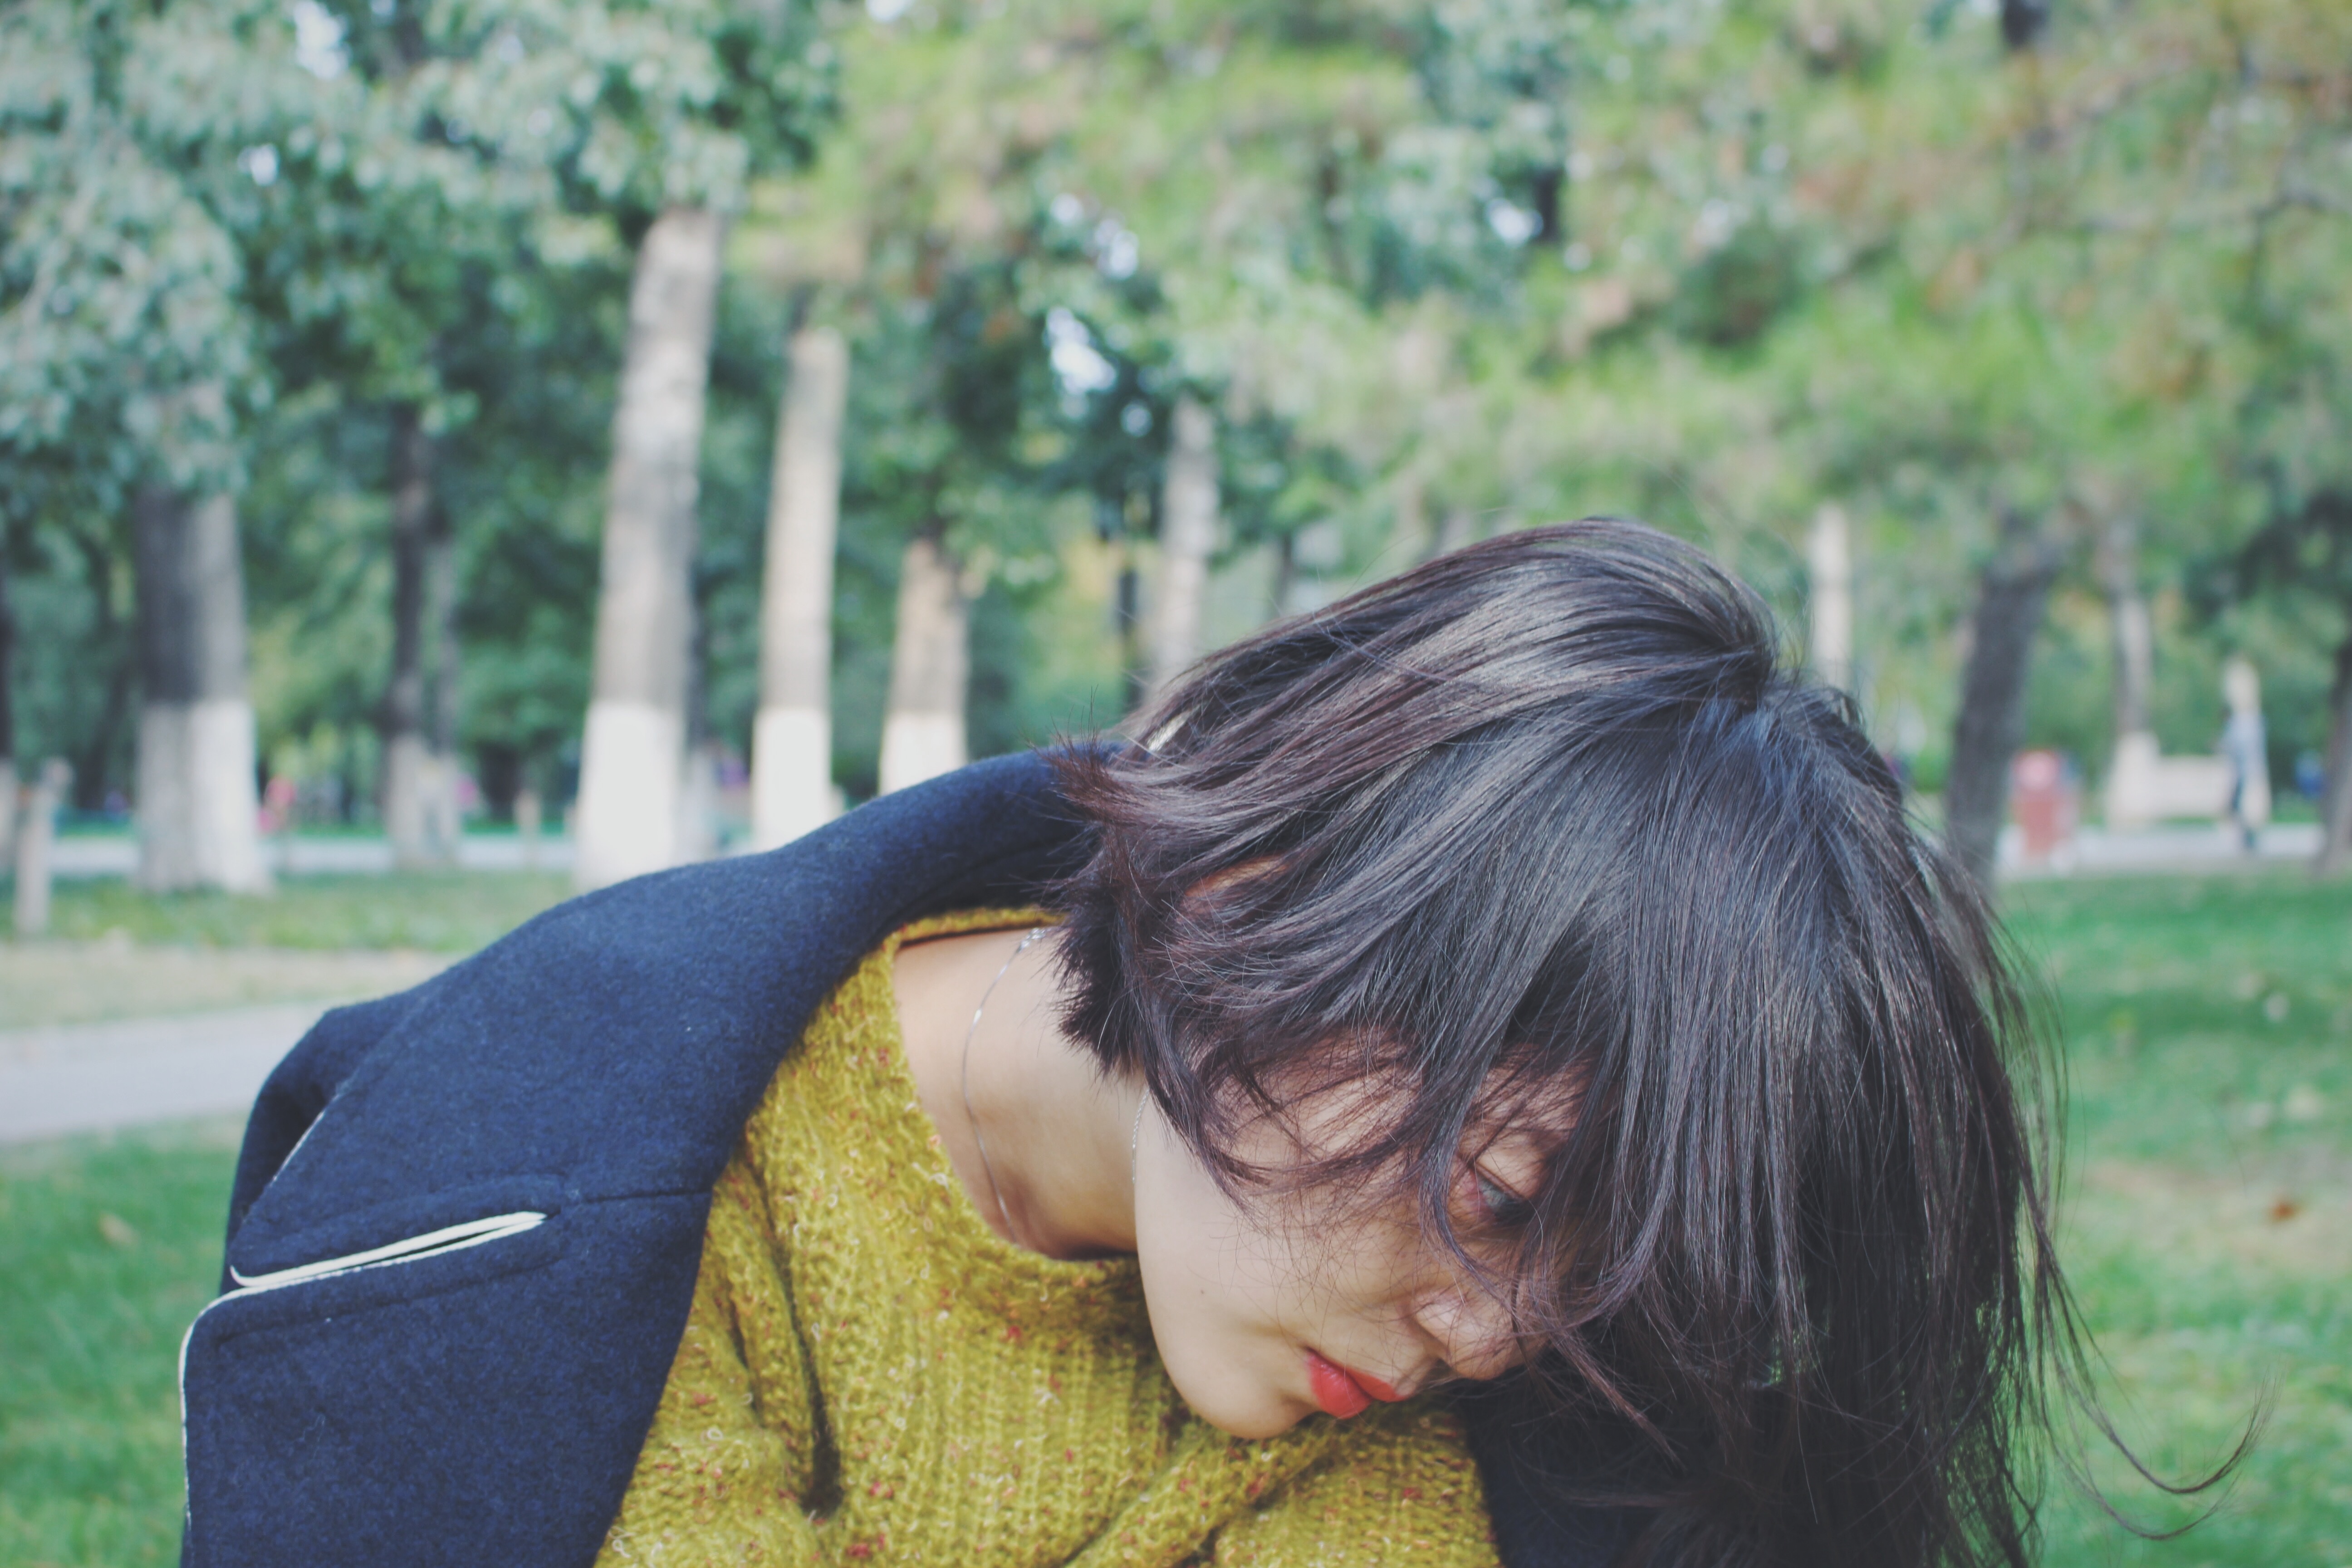
grass, person, people, girl, woman, spring, photograph, interaction